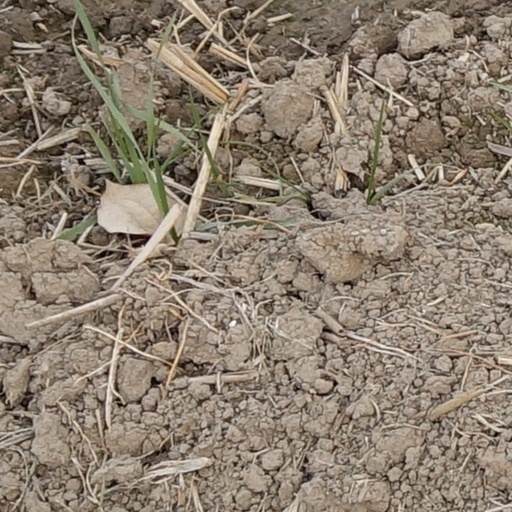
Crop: wheat